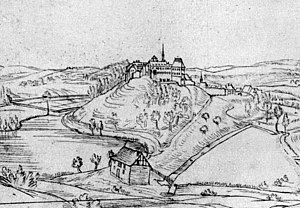
Bad Iburg
Slot og kloster Iburg før 1752, maleri af Renier Roidkin
Bad Iburg er en by og kommune i det nordvestlige Tyskland med godt 10.500 indbyggere, beliggende i den sydvestlige del af Landkreis Osnabrück. Denne landkreis ligger i delstaten Niedersachsen.